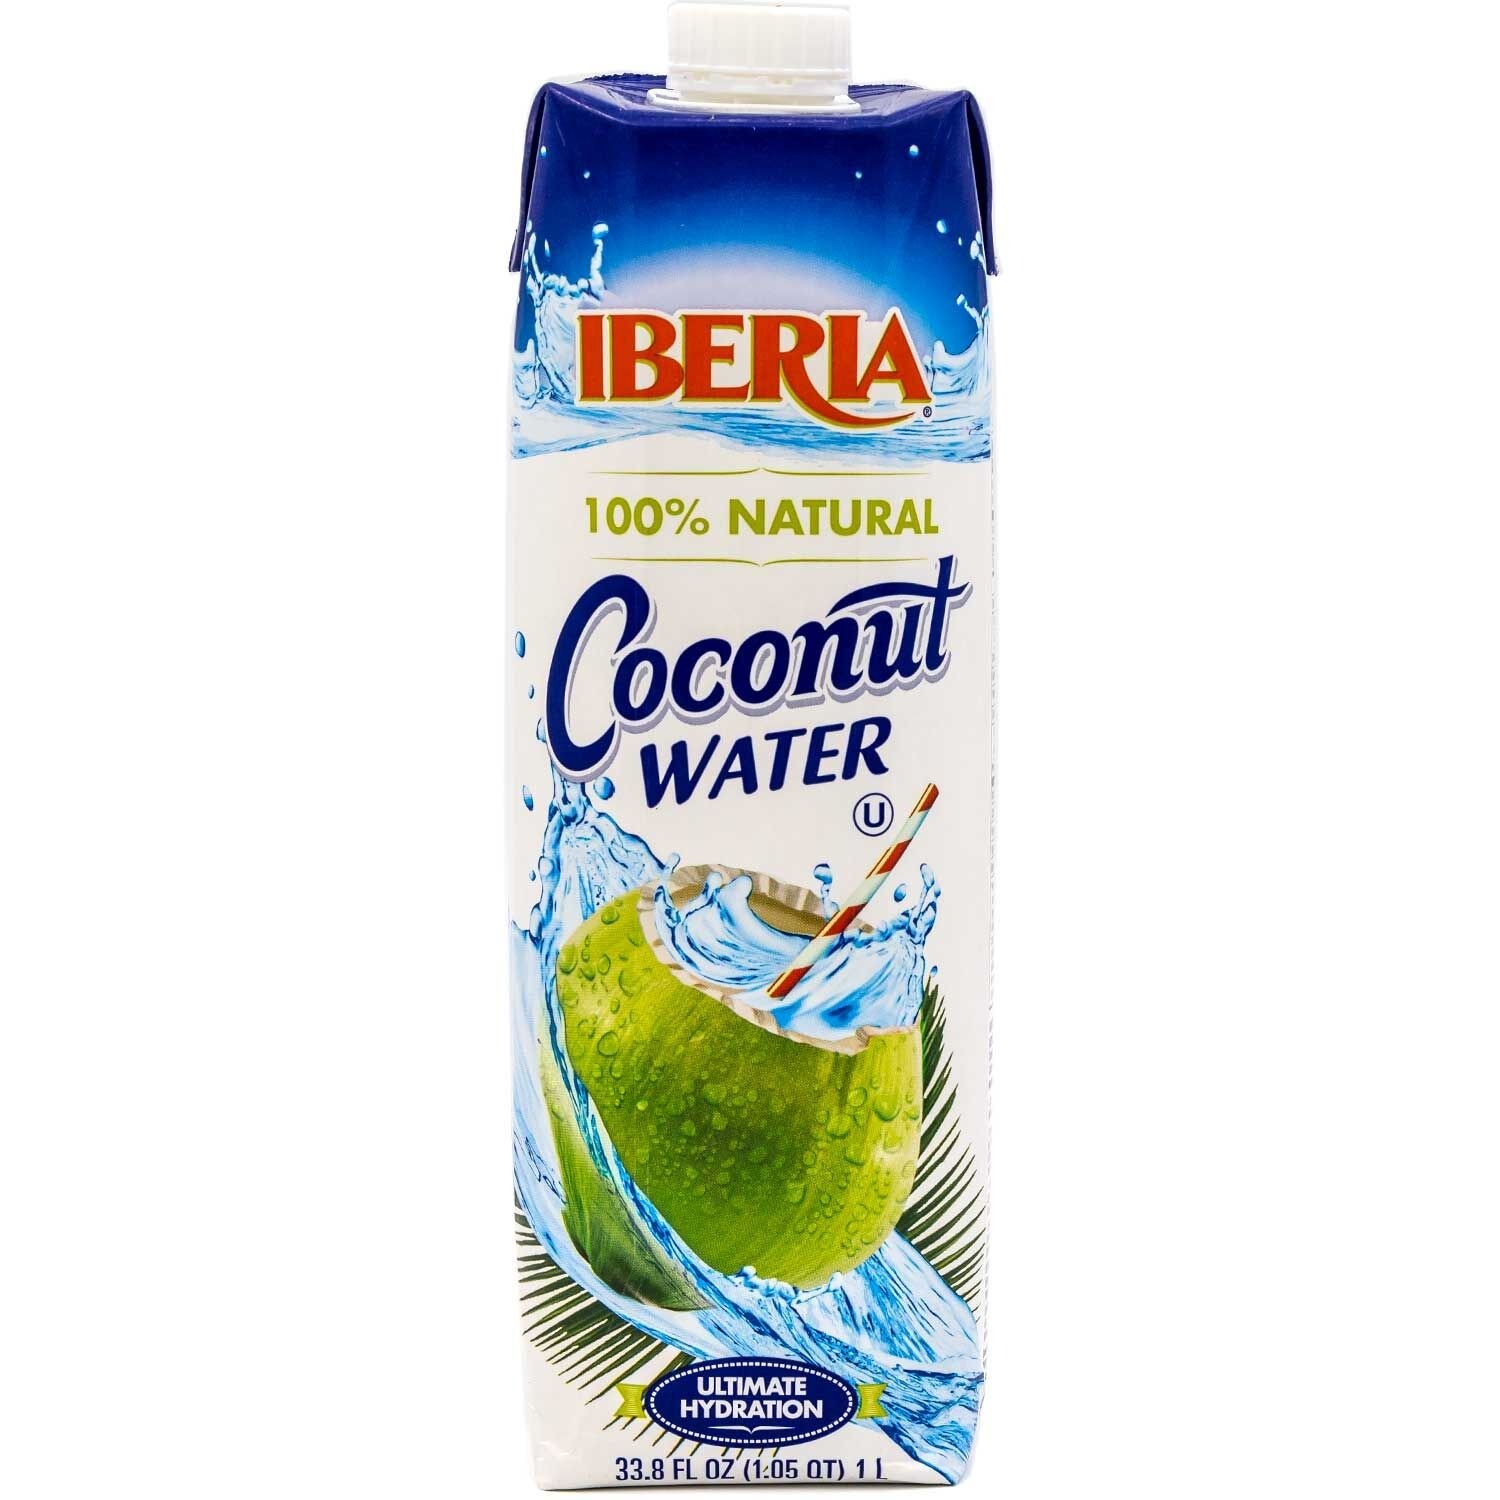
Item Name: Iberia Coconut Water, 33.8 fl oz
Bullet Point 1: 100% PURE COCONUT WATER: Sourced from fresh coconuts, Iberia Coconut Water offers a pure and refreshing drink with no added sugars, preservatives, or artificial flavors.
Bullet Point 2: NATURAL ELECTROLYTES FOR HYDRATION: Packed with potassium and essential electrolytes, this coconut water helps replenish your body, making it ideal for hydration after exercise or throughout the day.
Bullet Point 3: LARGE SIZE FOR VALUE: Each bottle contains 33.8 fl oz of coconut water, providing generous hydration for single servings or sharing with others.
Bullet Point 4: REFRESHING & HEALTHY ALTERNATIVE: A great alternative to sugary sodas and energy drinks, offering a naturally sweet and refreshing option for health-conscious individuals.
Bullet Point 5: VERSATILE & CONVENIENT: Perfect for on-the-go hydration, mixing into smoothies, or simply enjoying chilled as a natural, thirst-quenching beverage.
Value: 33.8
Unit: Fl Oz

Price: 3.755